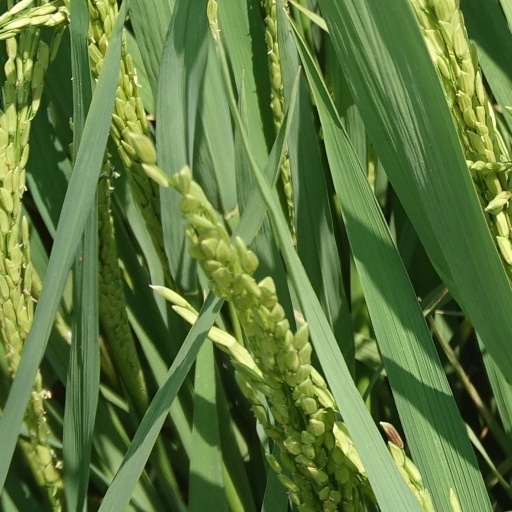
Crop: rice